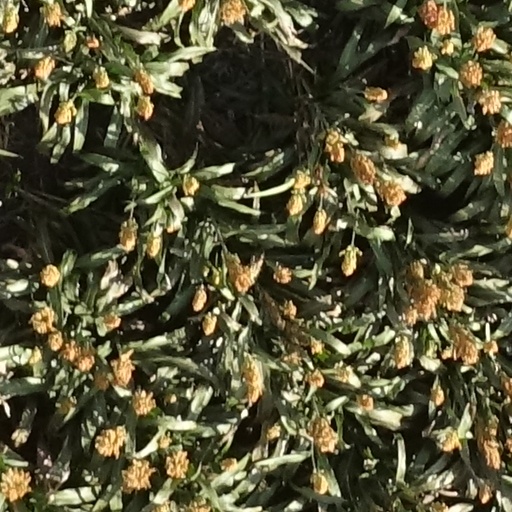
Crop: sorghum